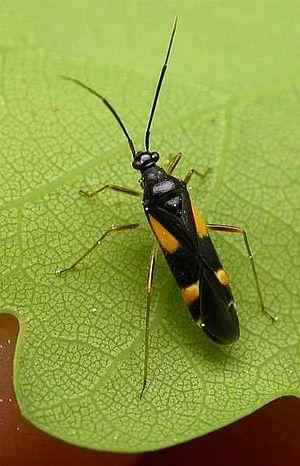
Dryophilocoris flavoquadrimaculatus est une espèce d'insectes hémiptères de la famille des Miridae. C'est une petite punaise de 7 à 8 mm de taille inféodée aux chênes.